Kathleen Kirkham

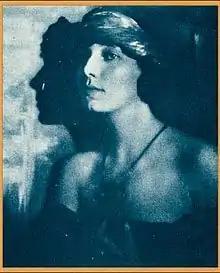
Publicity photo of Kirkham from Who's Who on the Screen (1920)

Kathleen Kirkham Woodruff (April 15, 1895 – November 7, 1961) was an American actress on stage and in silent films.